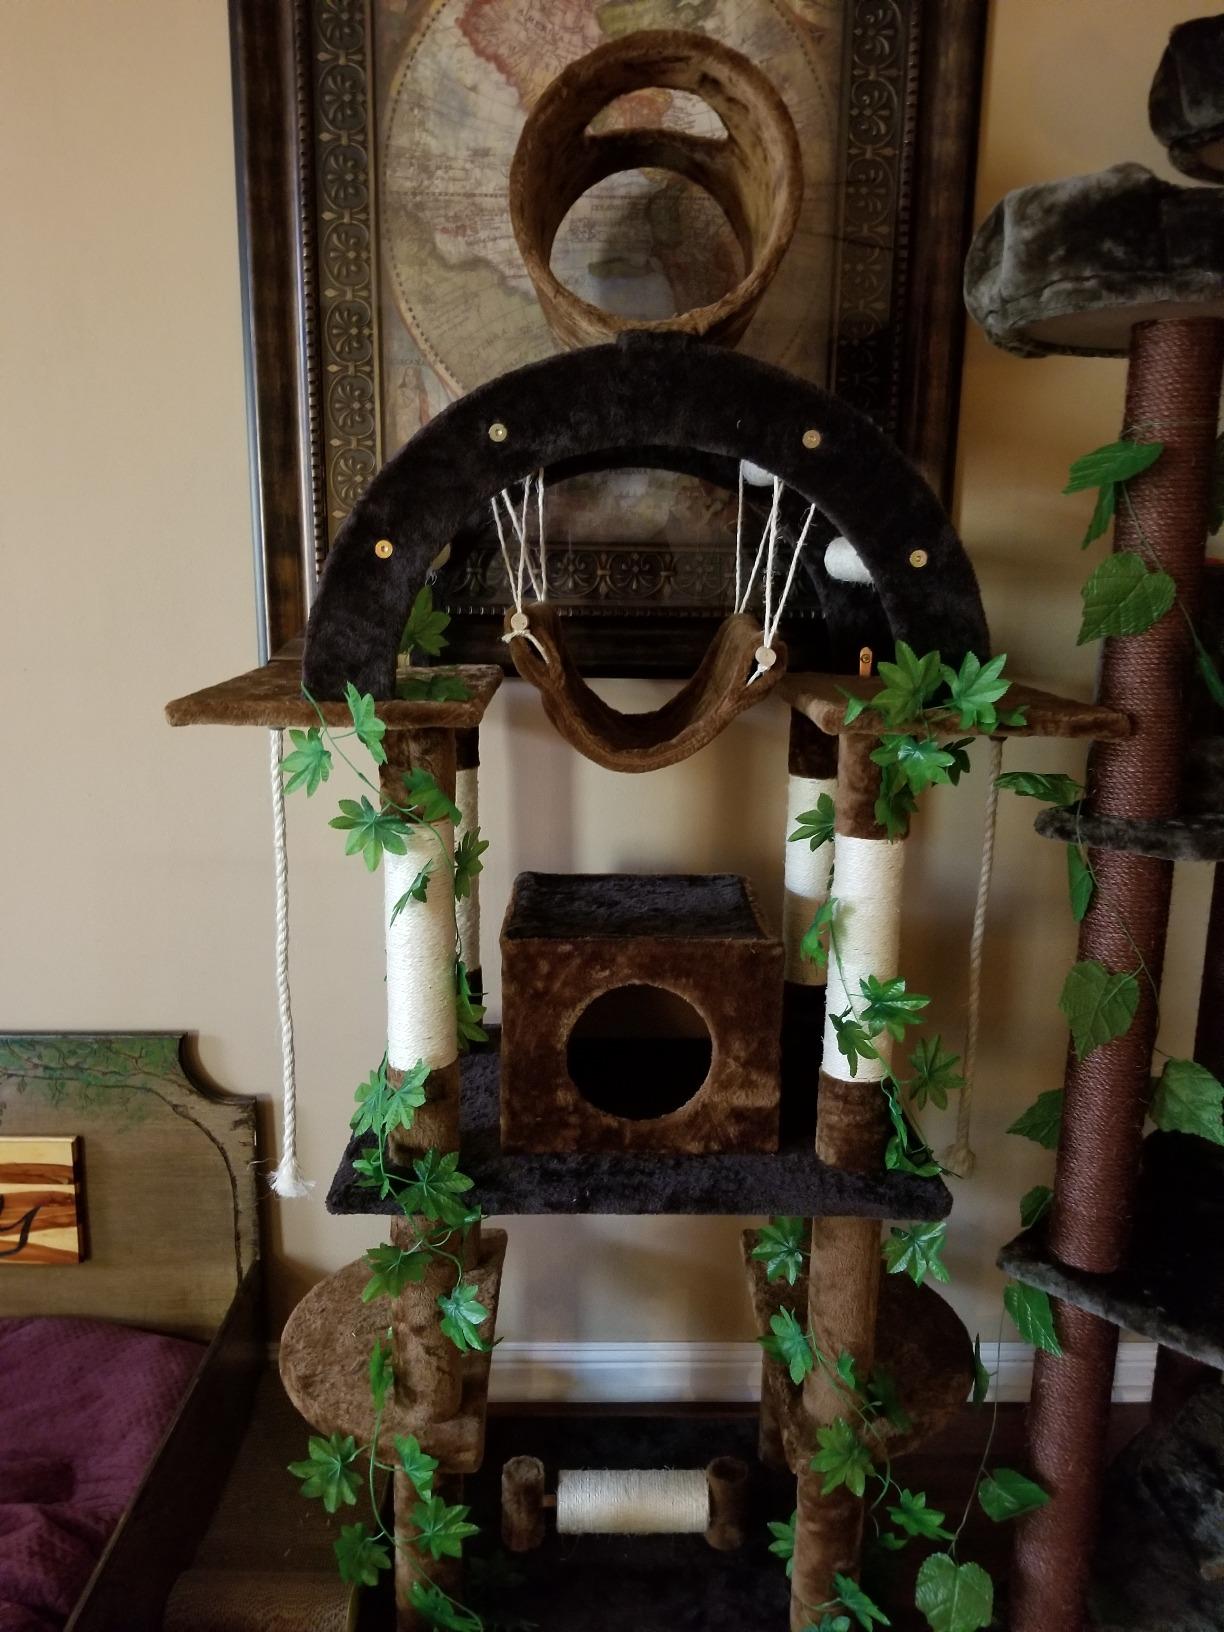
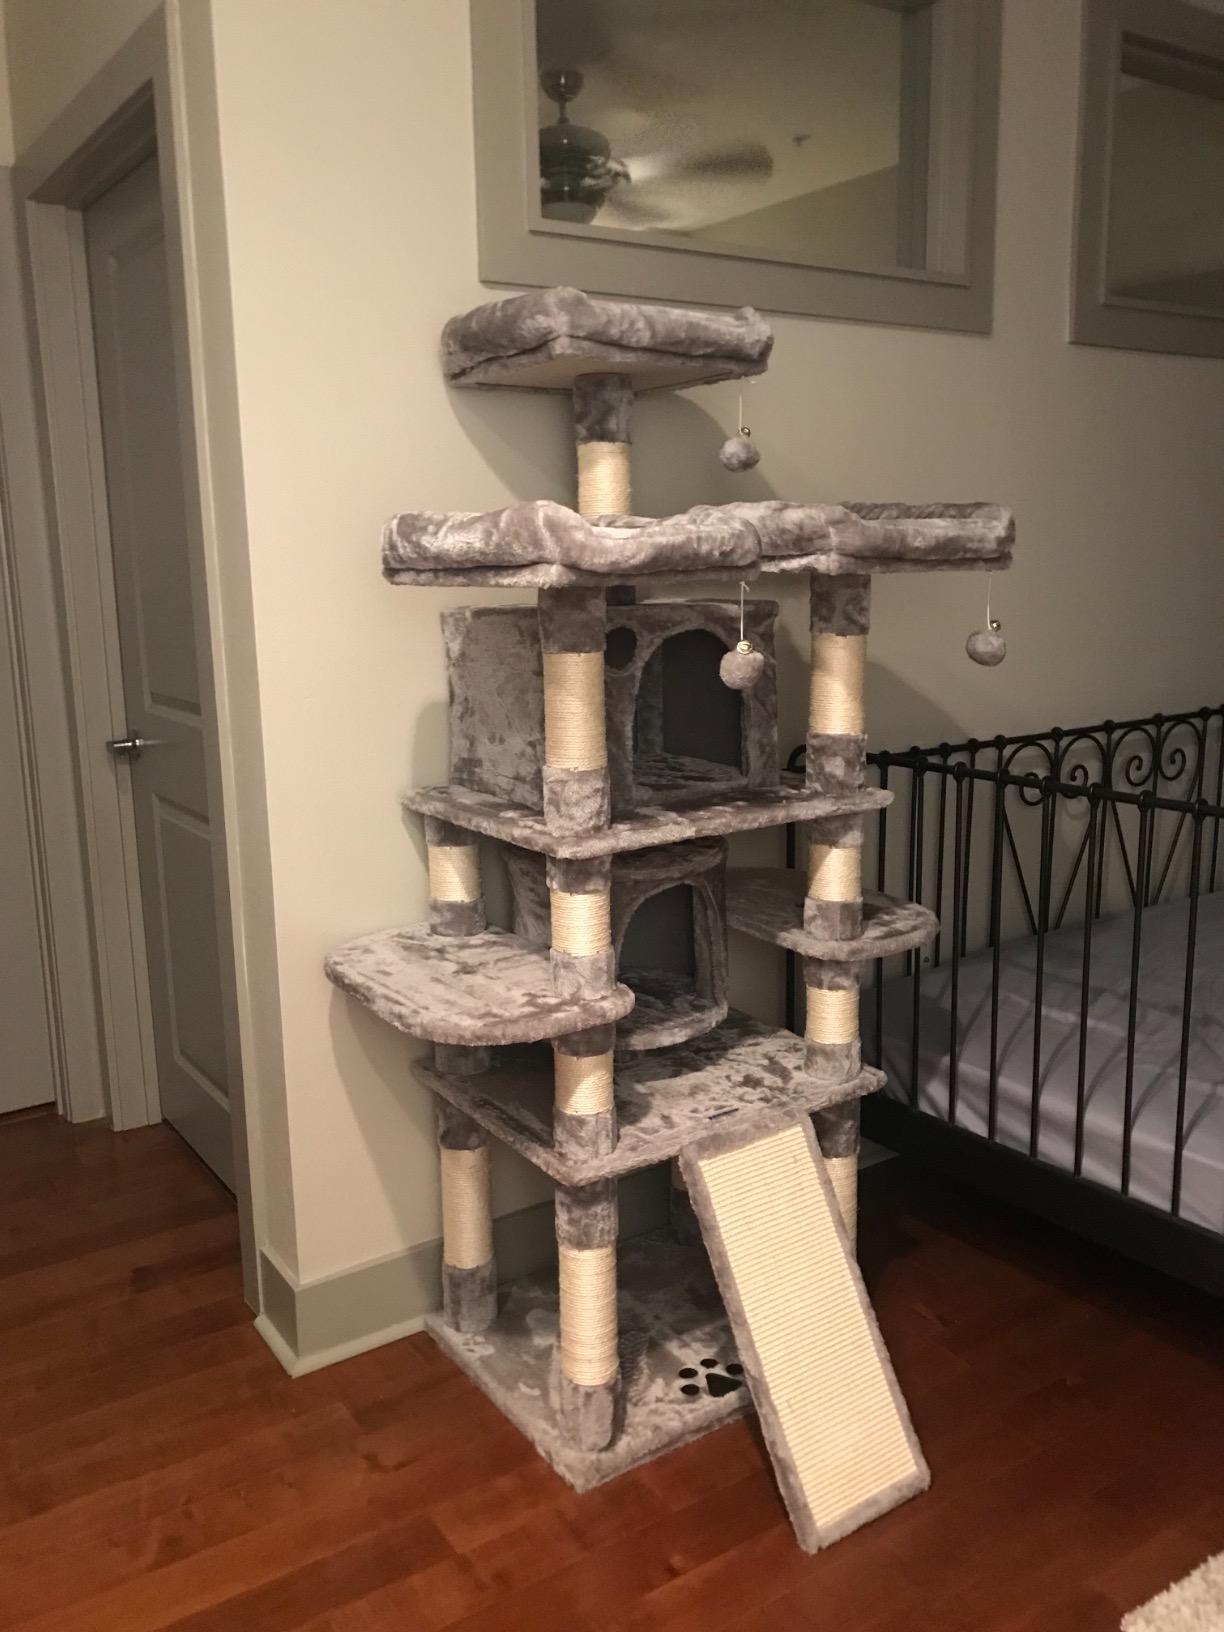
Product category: items_cat tree
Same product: no